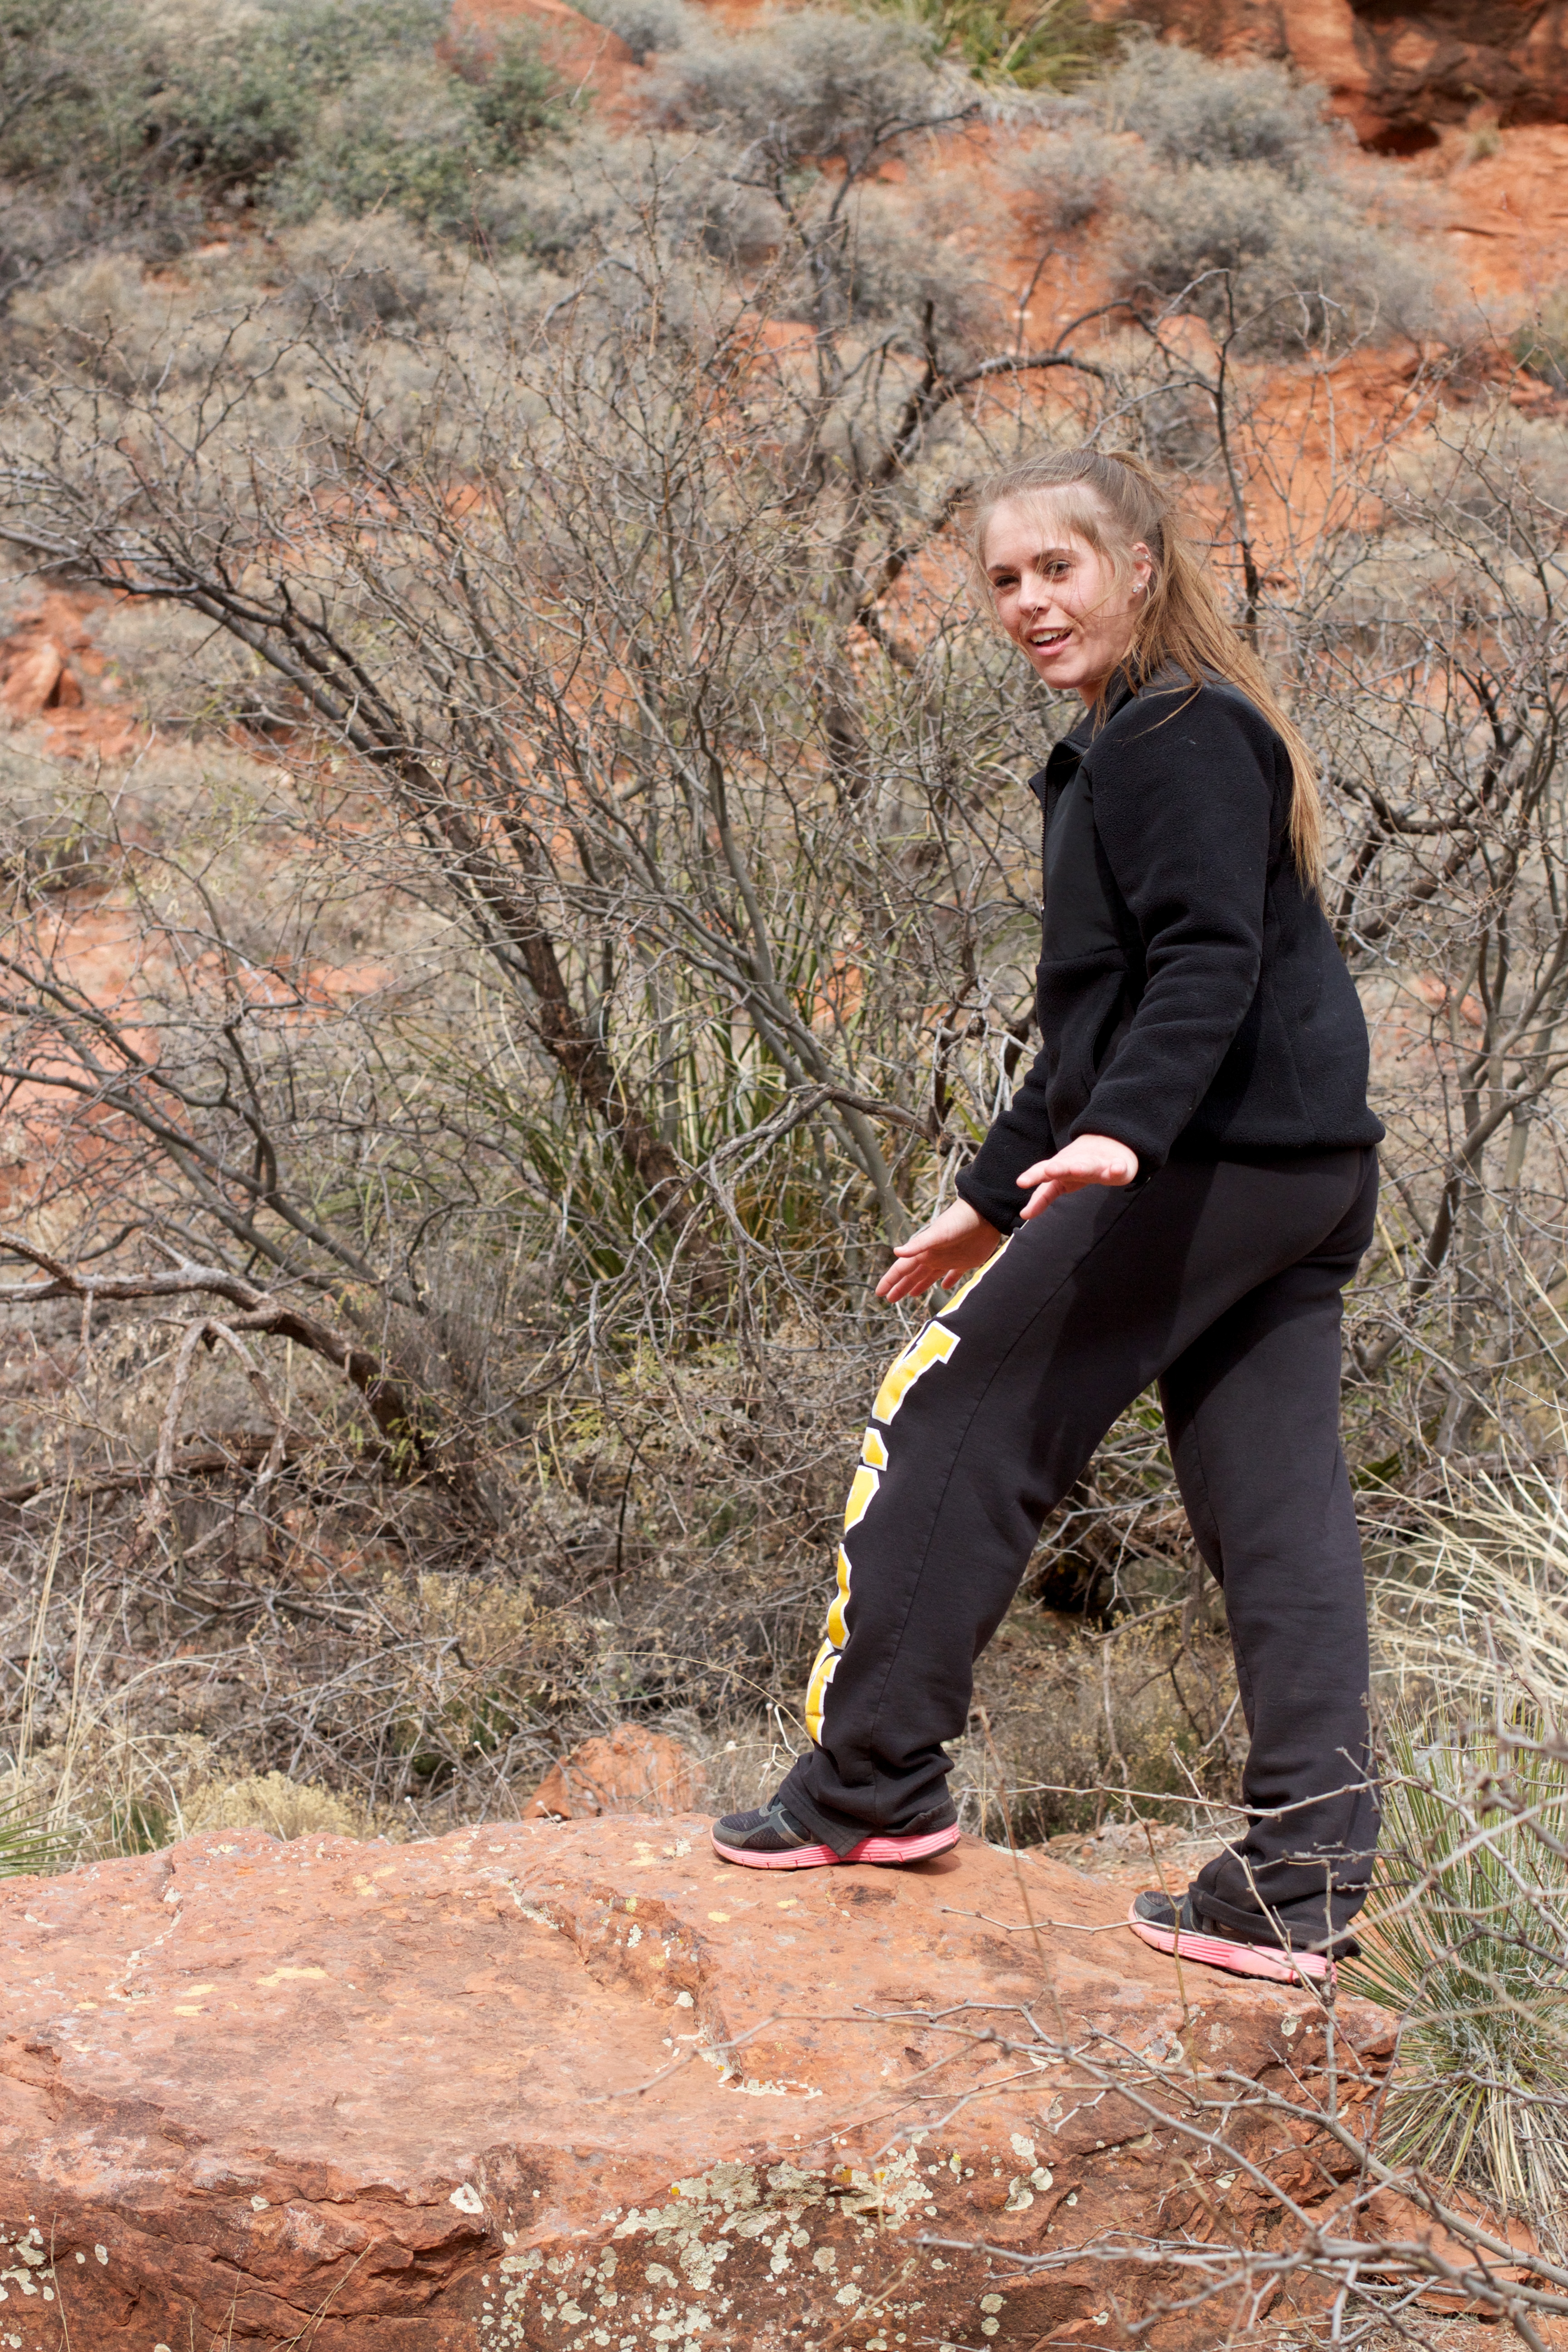
tree, forest, rock, wilderness, walking, trail, adventure, spring, autumn, soil, cool image, geology